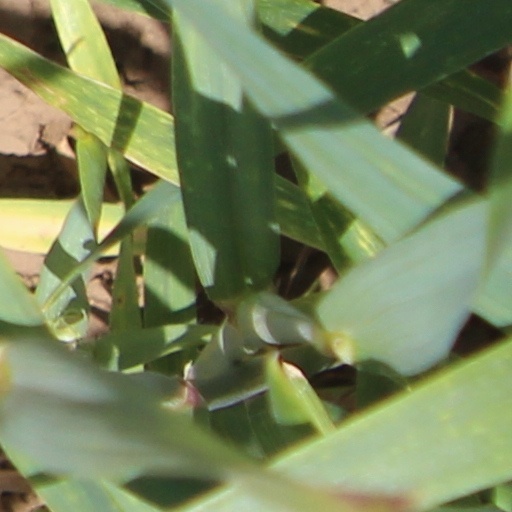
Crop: wheat